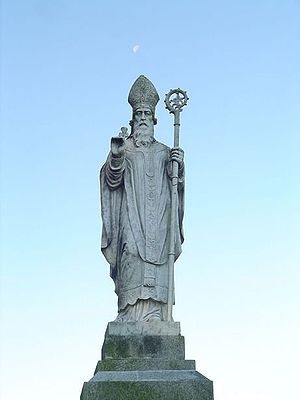
Skt. Patrick
Statue af Skt. Patrick på Tara Hill, County Meath
Sankt Patrick eller Patrick af Irland -er Irlands skytshelgen. Han kristnede irerne. Han er skytshelgen for ingeniører, udstødte og for landet Nigeria, hvor især irske missionærer har virket. Sankt Patrick blev aldrig kanoniseret af den katolske kirke, og hans helgennavn skyldes den folkelige tradition. Han menes at være født i en kristen familie i Wales.